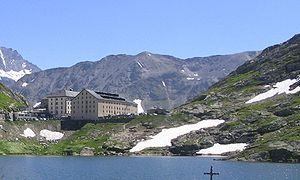
Névés près du Col du Grand-Saint-Bernard dans les Alpes
Un névé est une accumulation de neige qui peut perdurer en dessous de la limite de neiges éternelles et ce même pendant une partie de l'été. Elle peut être à l'origine d'un glacier.
L'hospice du Grand-Saint-Bernard, anciennement Montjoux, est un hospice situé au col du Grand-Saint-Bernard en Suisse.